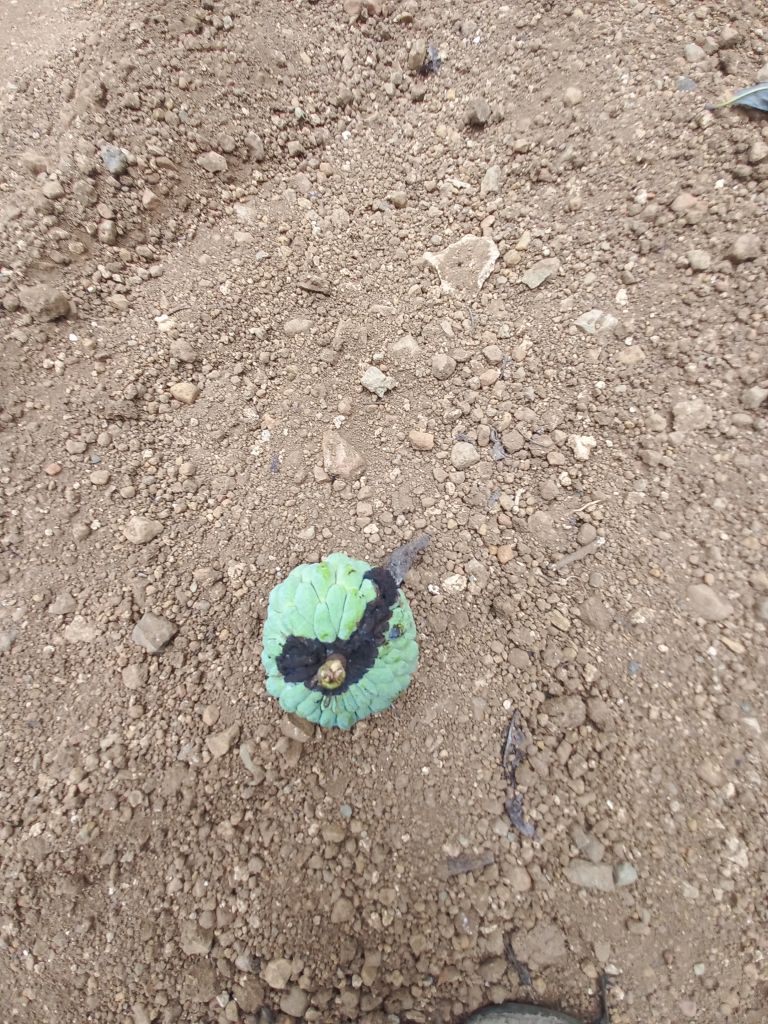
Disease label: Diplodia Rot